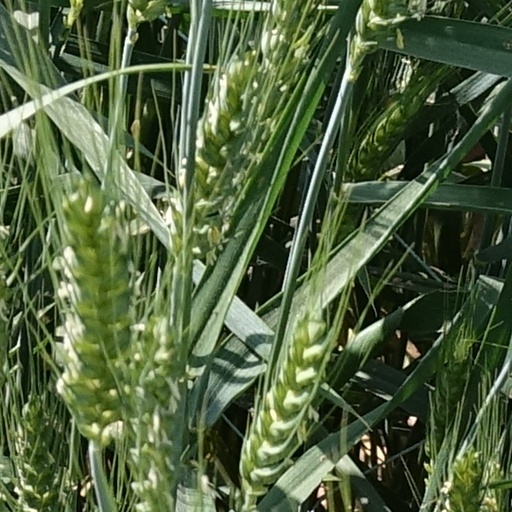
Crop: wheat